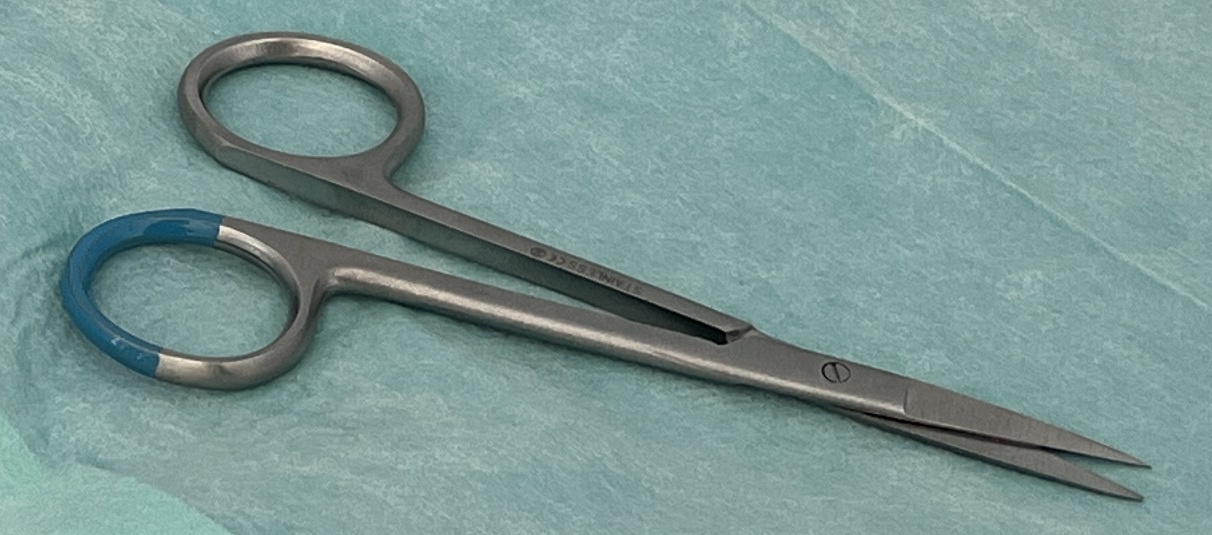
Hinged instrument state: open